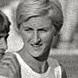
Age: 26